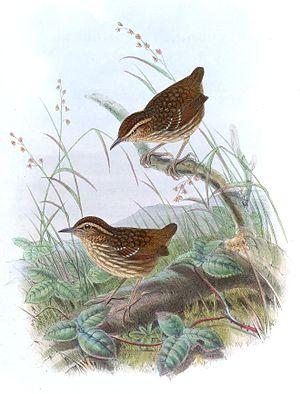
La Petite Turdinule est une espèce de passereau de la famille des Pellorneidae.